Ping'anli station

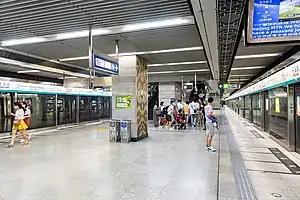
Line 4 platform 300px Line 6 platform 300px Line 19 platform

Ping'anli station (also known as PING'ANLI station, Ping'an Li station or Ping'ɑnli Zhɑn) is an interchange station on Line 4, Line 6 and Line 19 of Beijing Subway.